Flowers in Fog

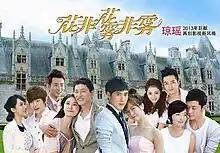
Promotional Poster

Flowers in Fog is a 2013 Chinese television series written by Taiwanese novelist Chiung Yao. It is Chiung's first original screenplay after "My Fair Princess" (1998). The series was partially shot in Brittany, France. Starring an ensemble cast from China, Taiwan and South Korea, the series premiered on 6 August 2013 on Hunan TV.